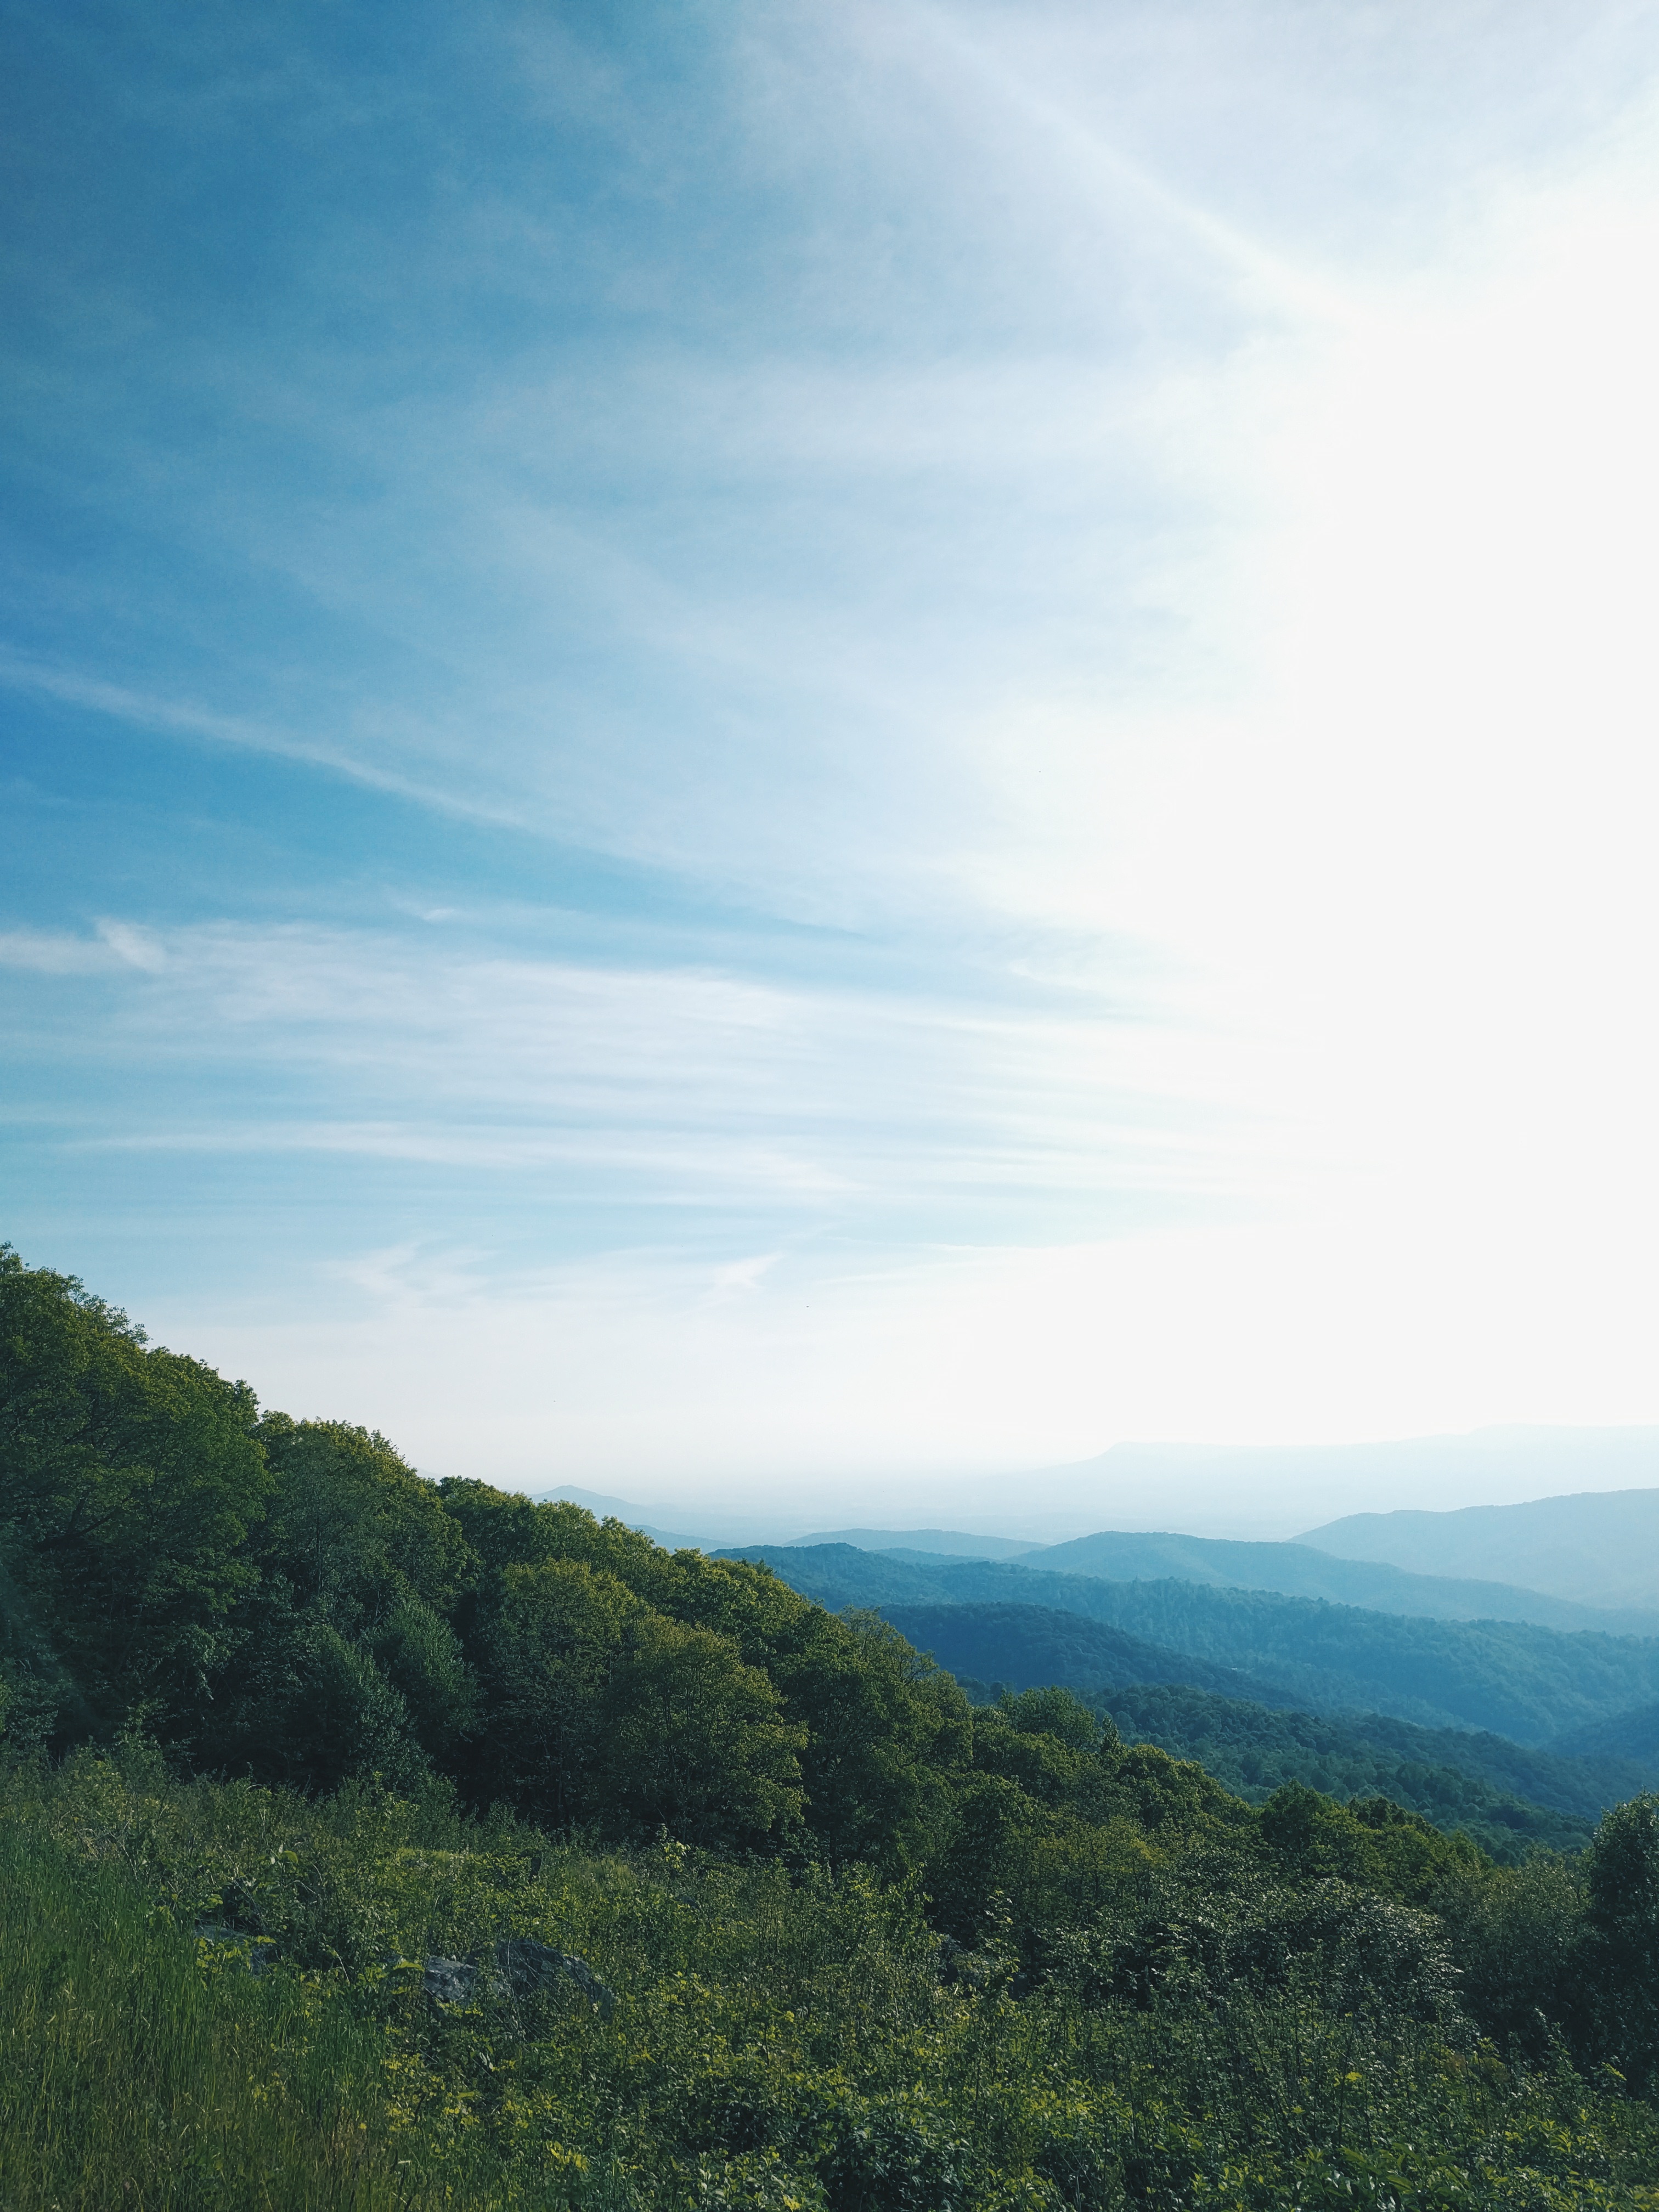
landscape, nature, forest, grass, horizon, mountain, cloud, sky, meadow, sunlight, morning, hill, mountain range, ridge, grassland, plateau, habitat, ecosystem, natural environment, geographical feature, atmospheric phenomenon, mountainous landforms